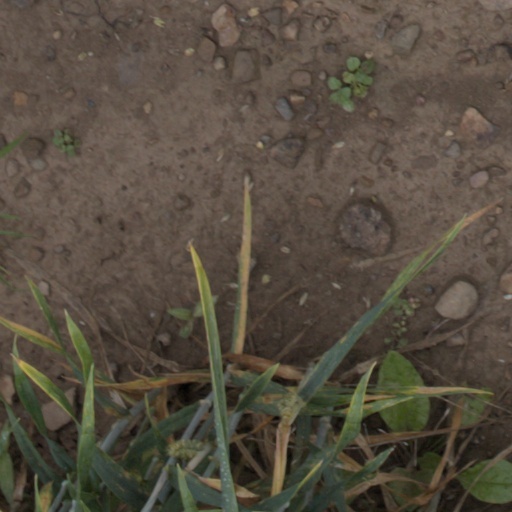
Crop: wheat